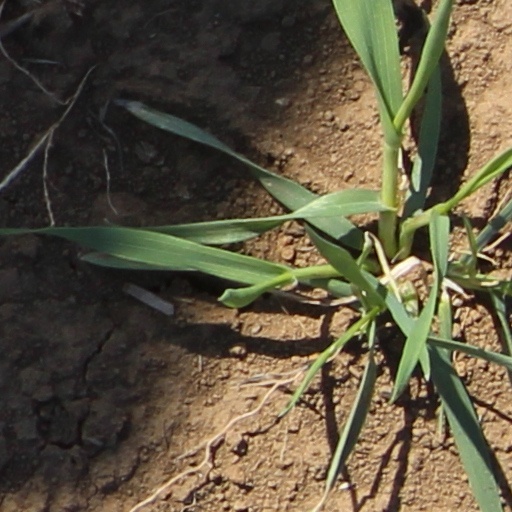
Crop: wheat